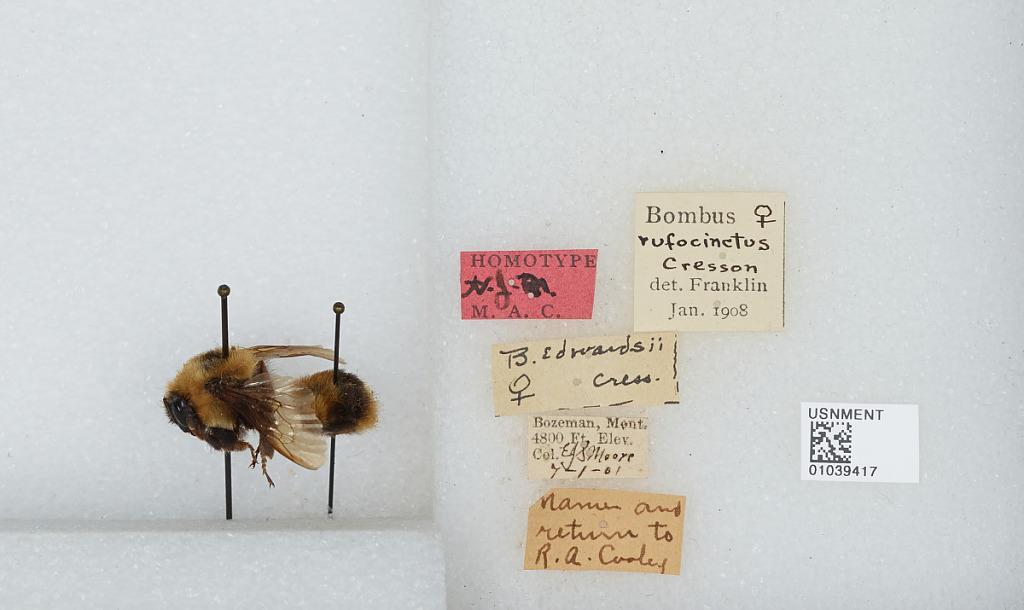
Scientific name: Bombus (Cullumanobombus) rufocinctus Cresson
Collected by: E. Moore
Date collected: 1901-7-1
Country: United States
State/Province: Montana
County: Gallatin
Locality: Bozeman
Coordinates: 45.6778, -111.047
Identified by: Franklin